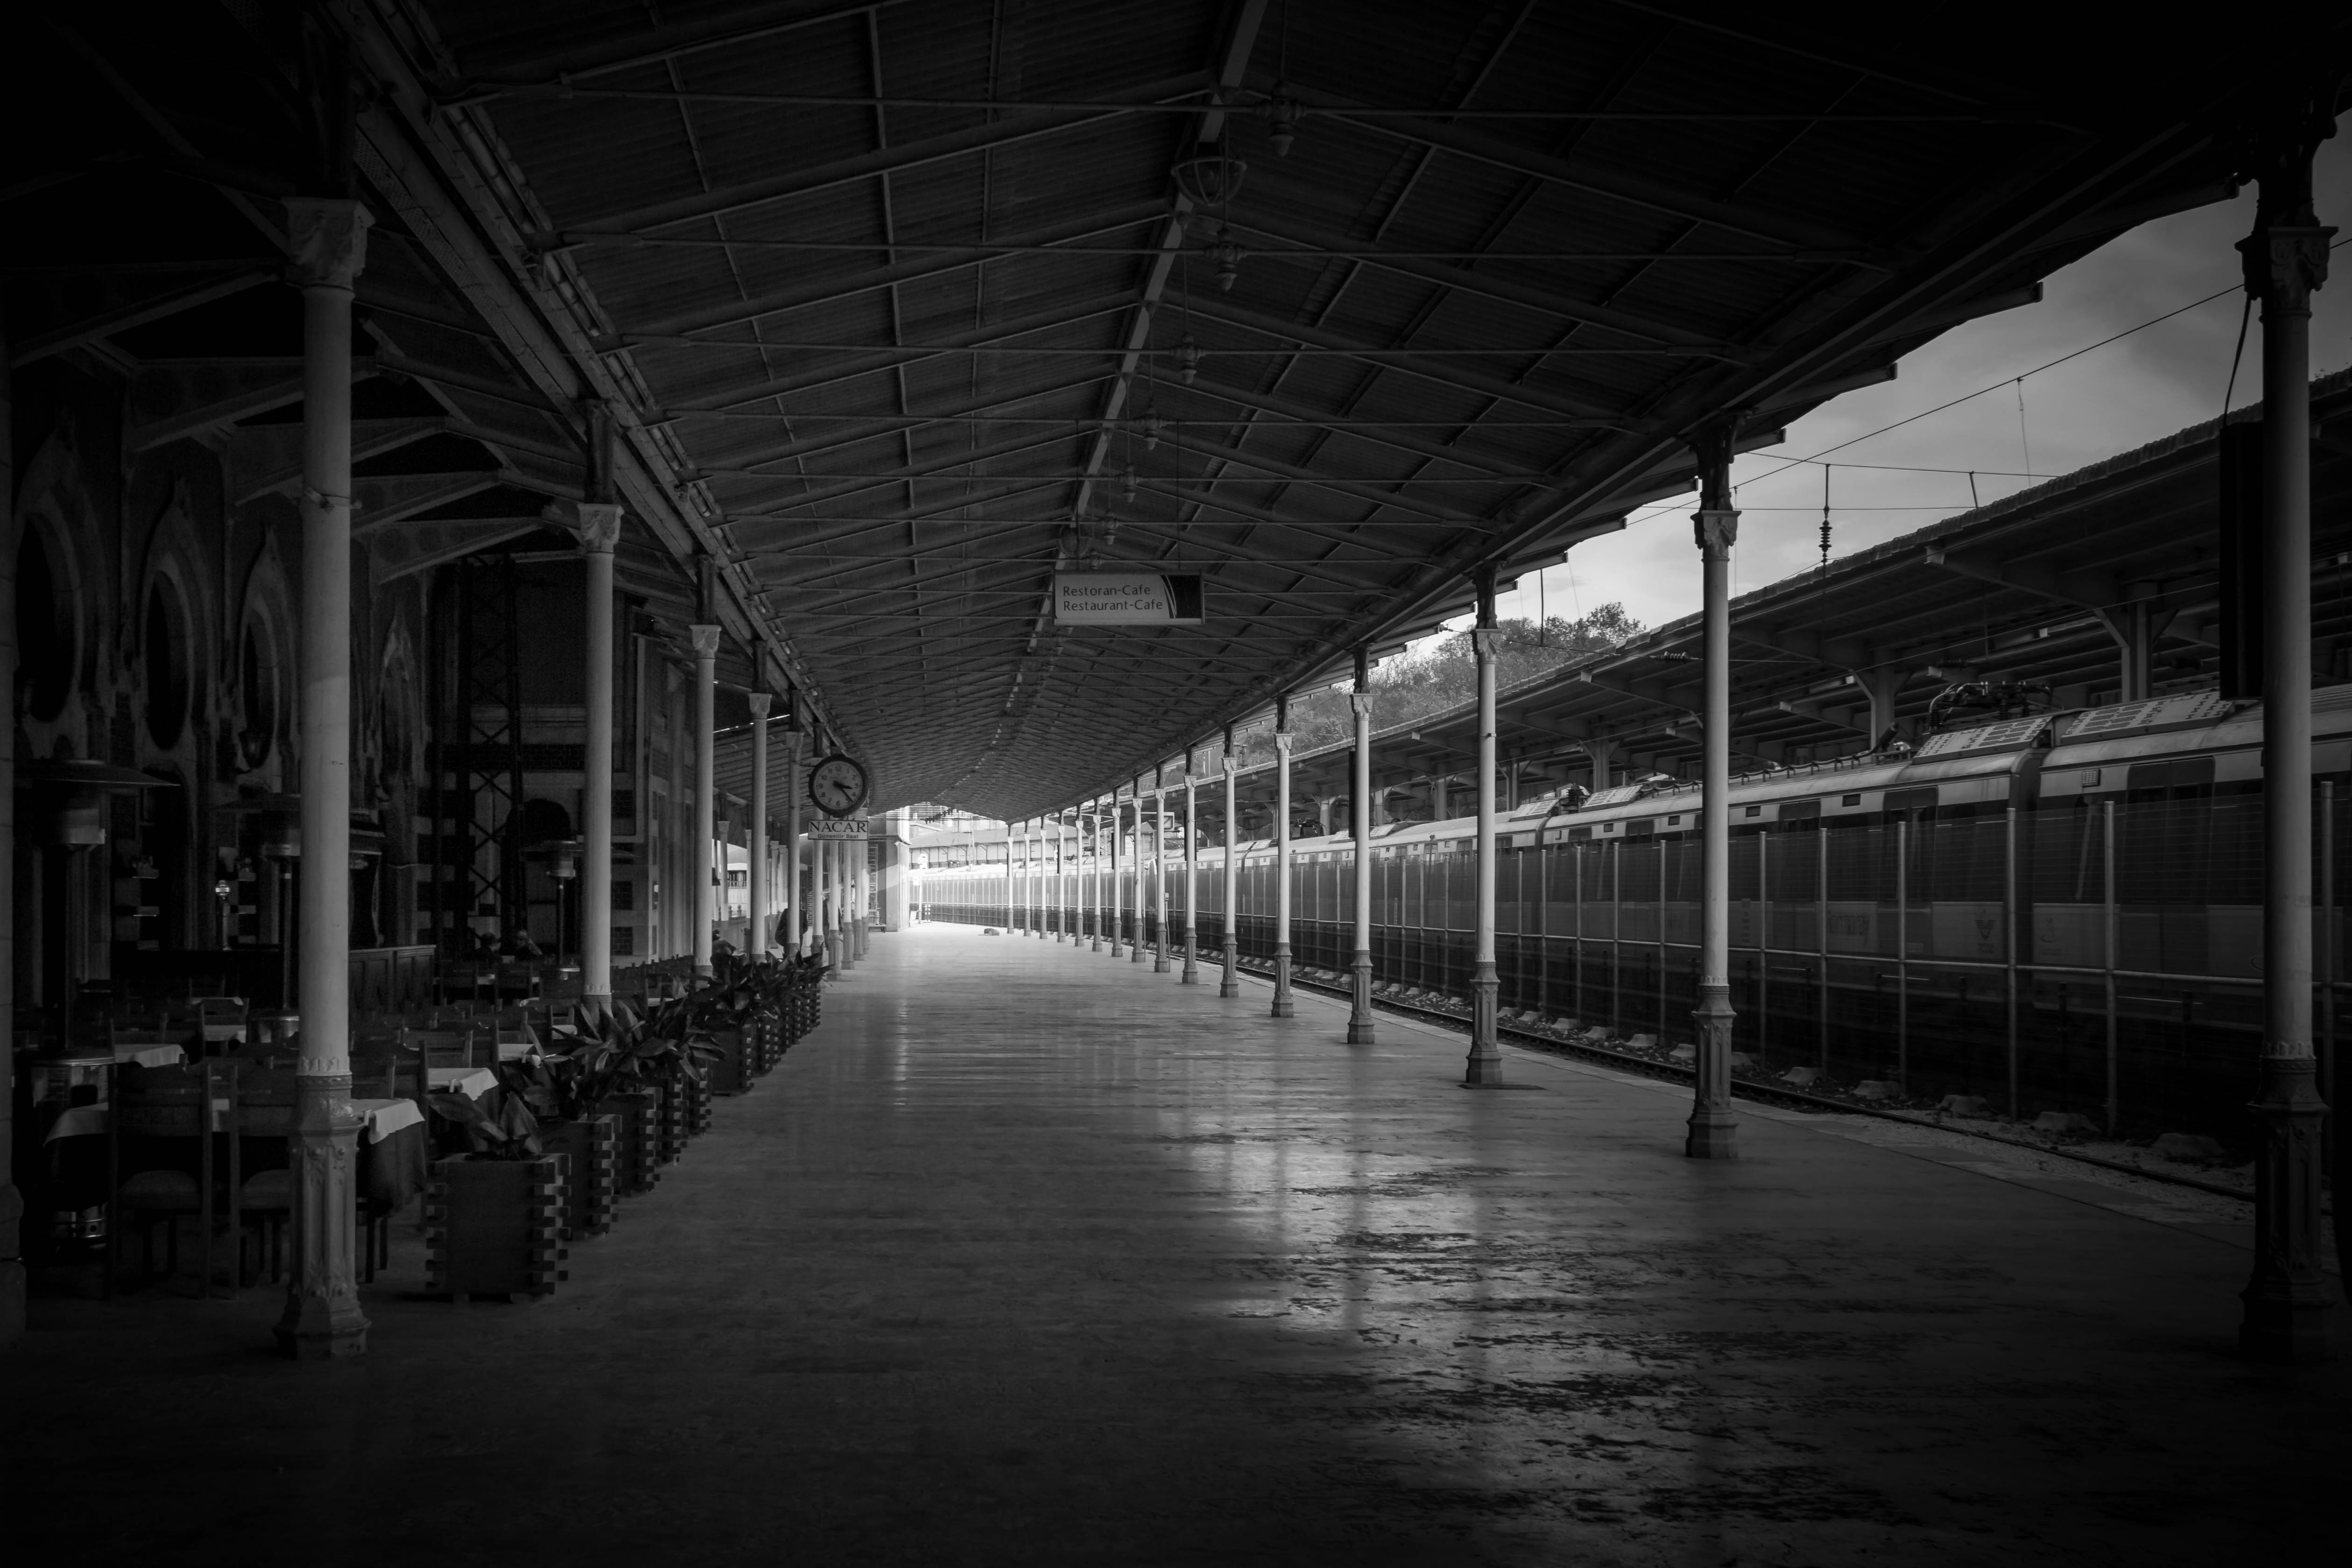
light, black and white, architecture, structure, railway, white, night, photography, train, travel, waiting, line, shadow, station, train station, darkness, black, monochrome, trip, lighting, turkey, symmetry, composition, hope, istanbul, shape, separation, scully, urban area, monochrome photography, uzaklar, sirkeci, ig turkey